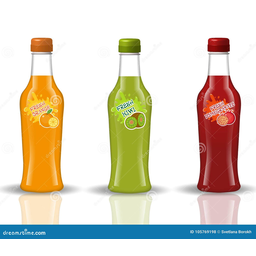
Label: bottles